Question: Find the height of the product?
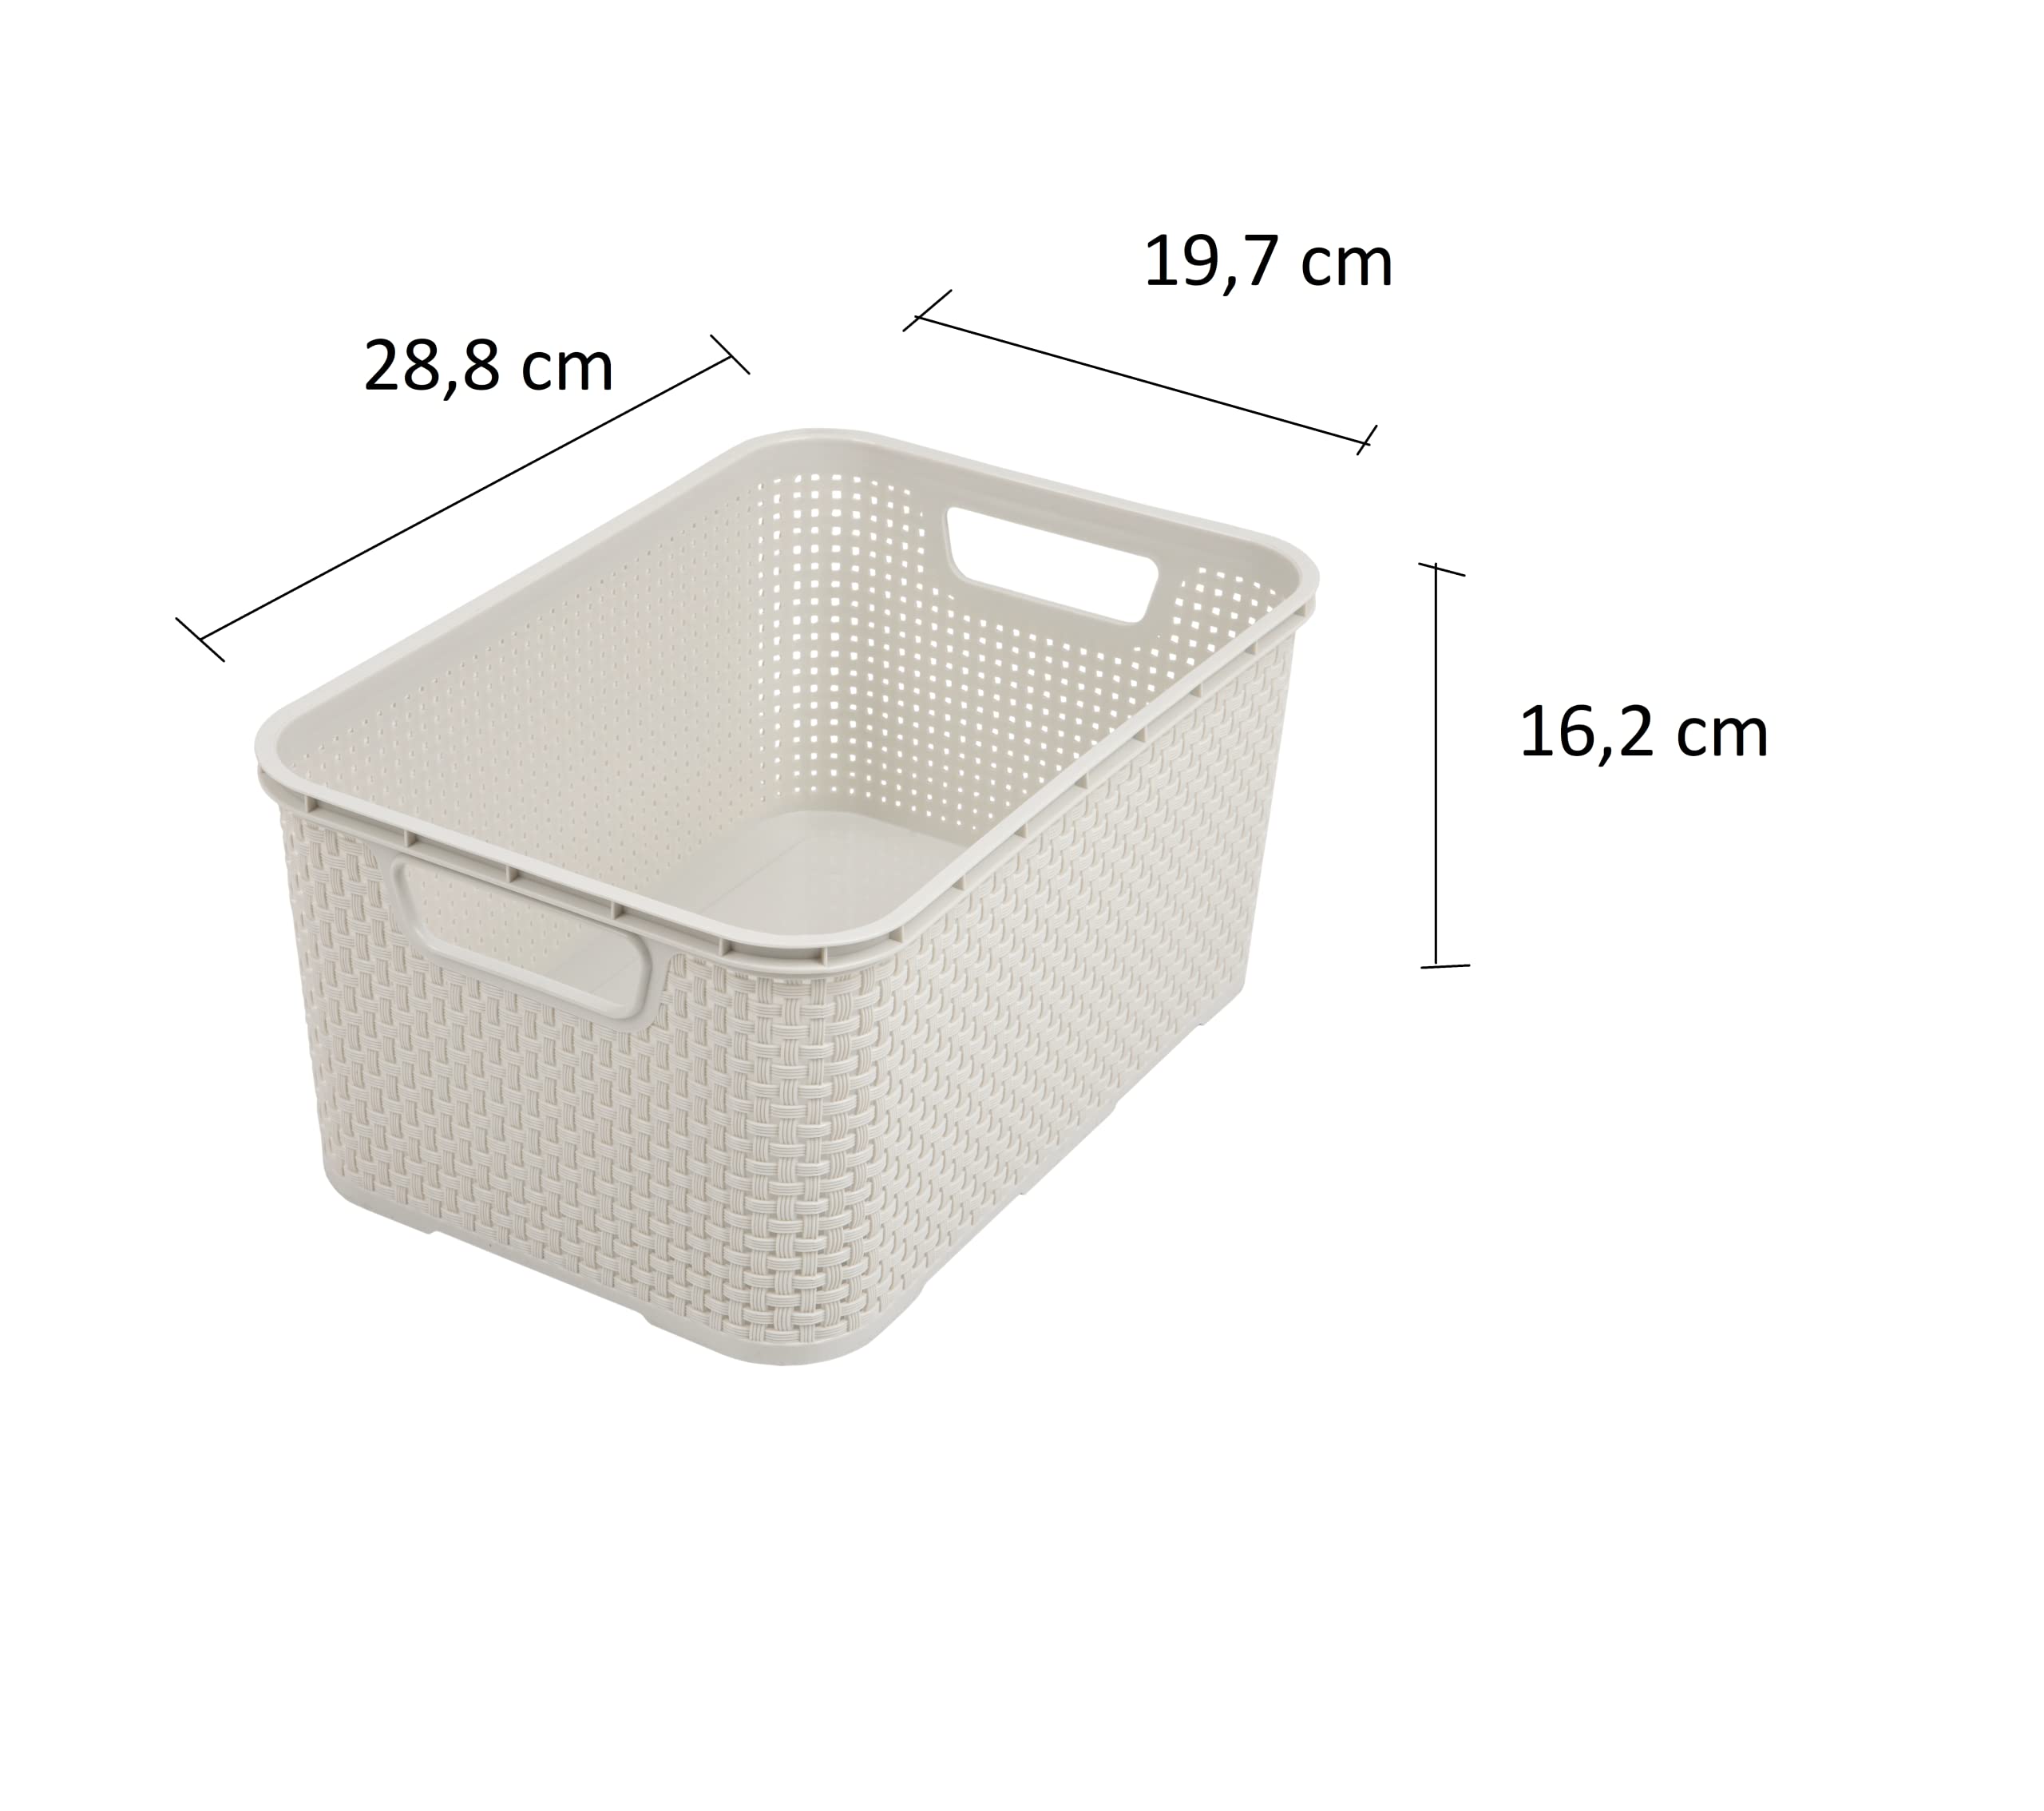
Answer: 16.2 centimetre